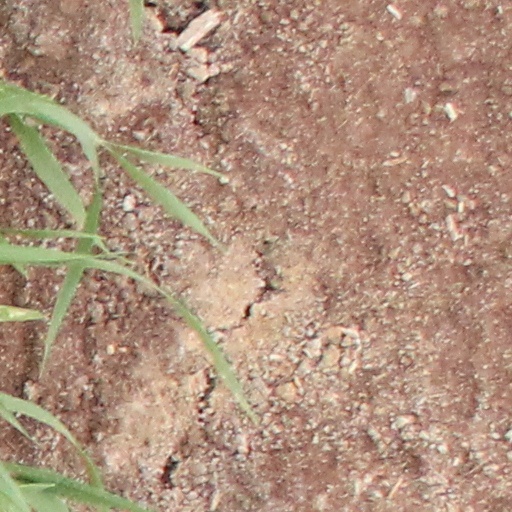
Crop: wheat